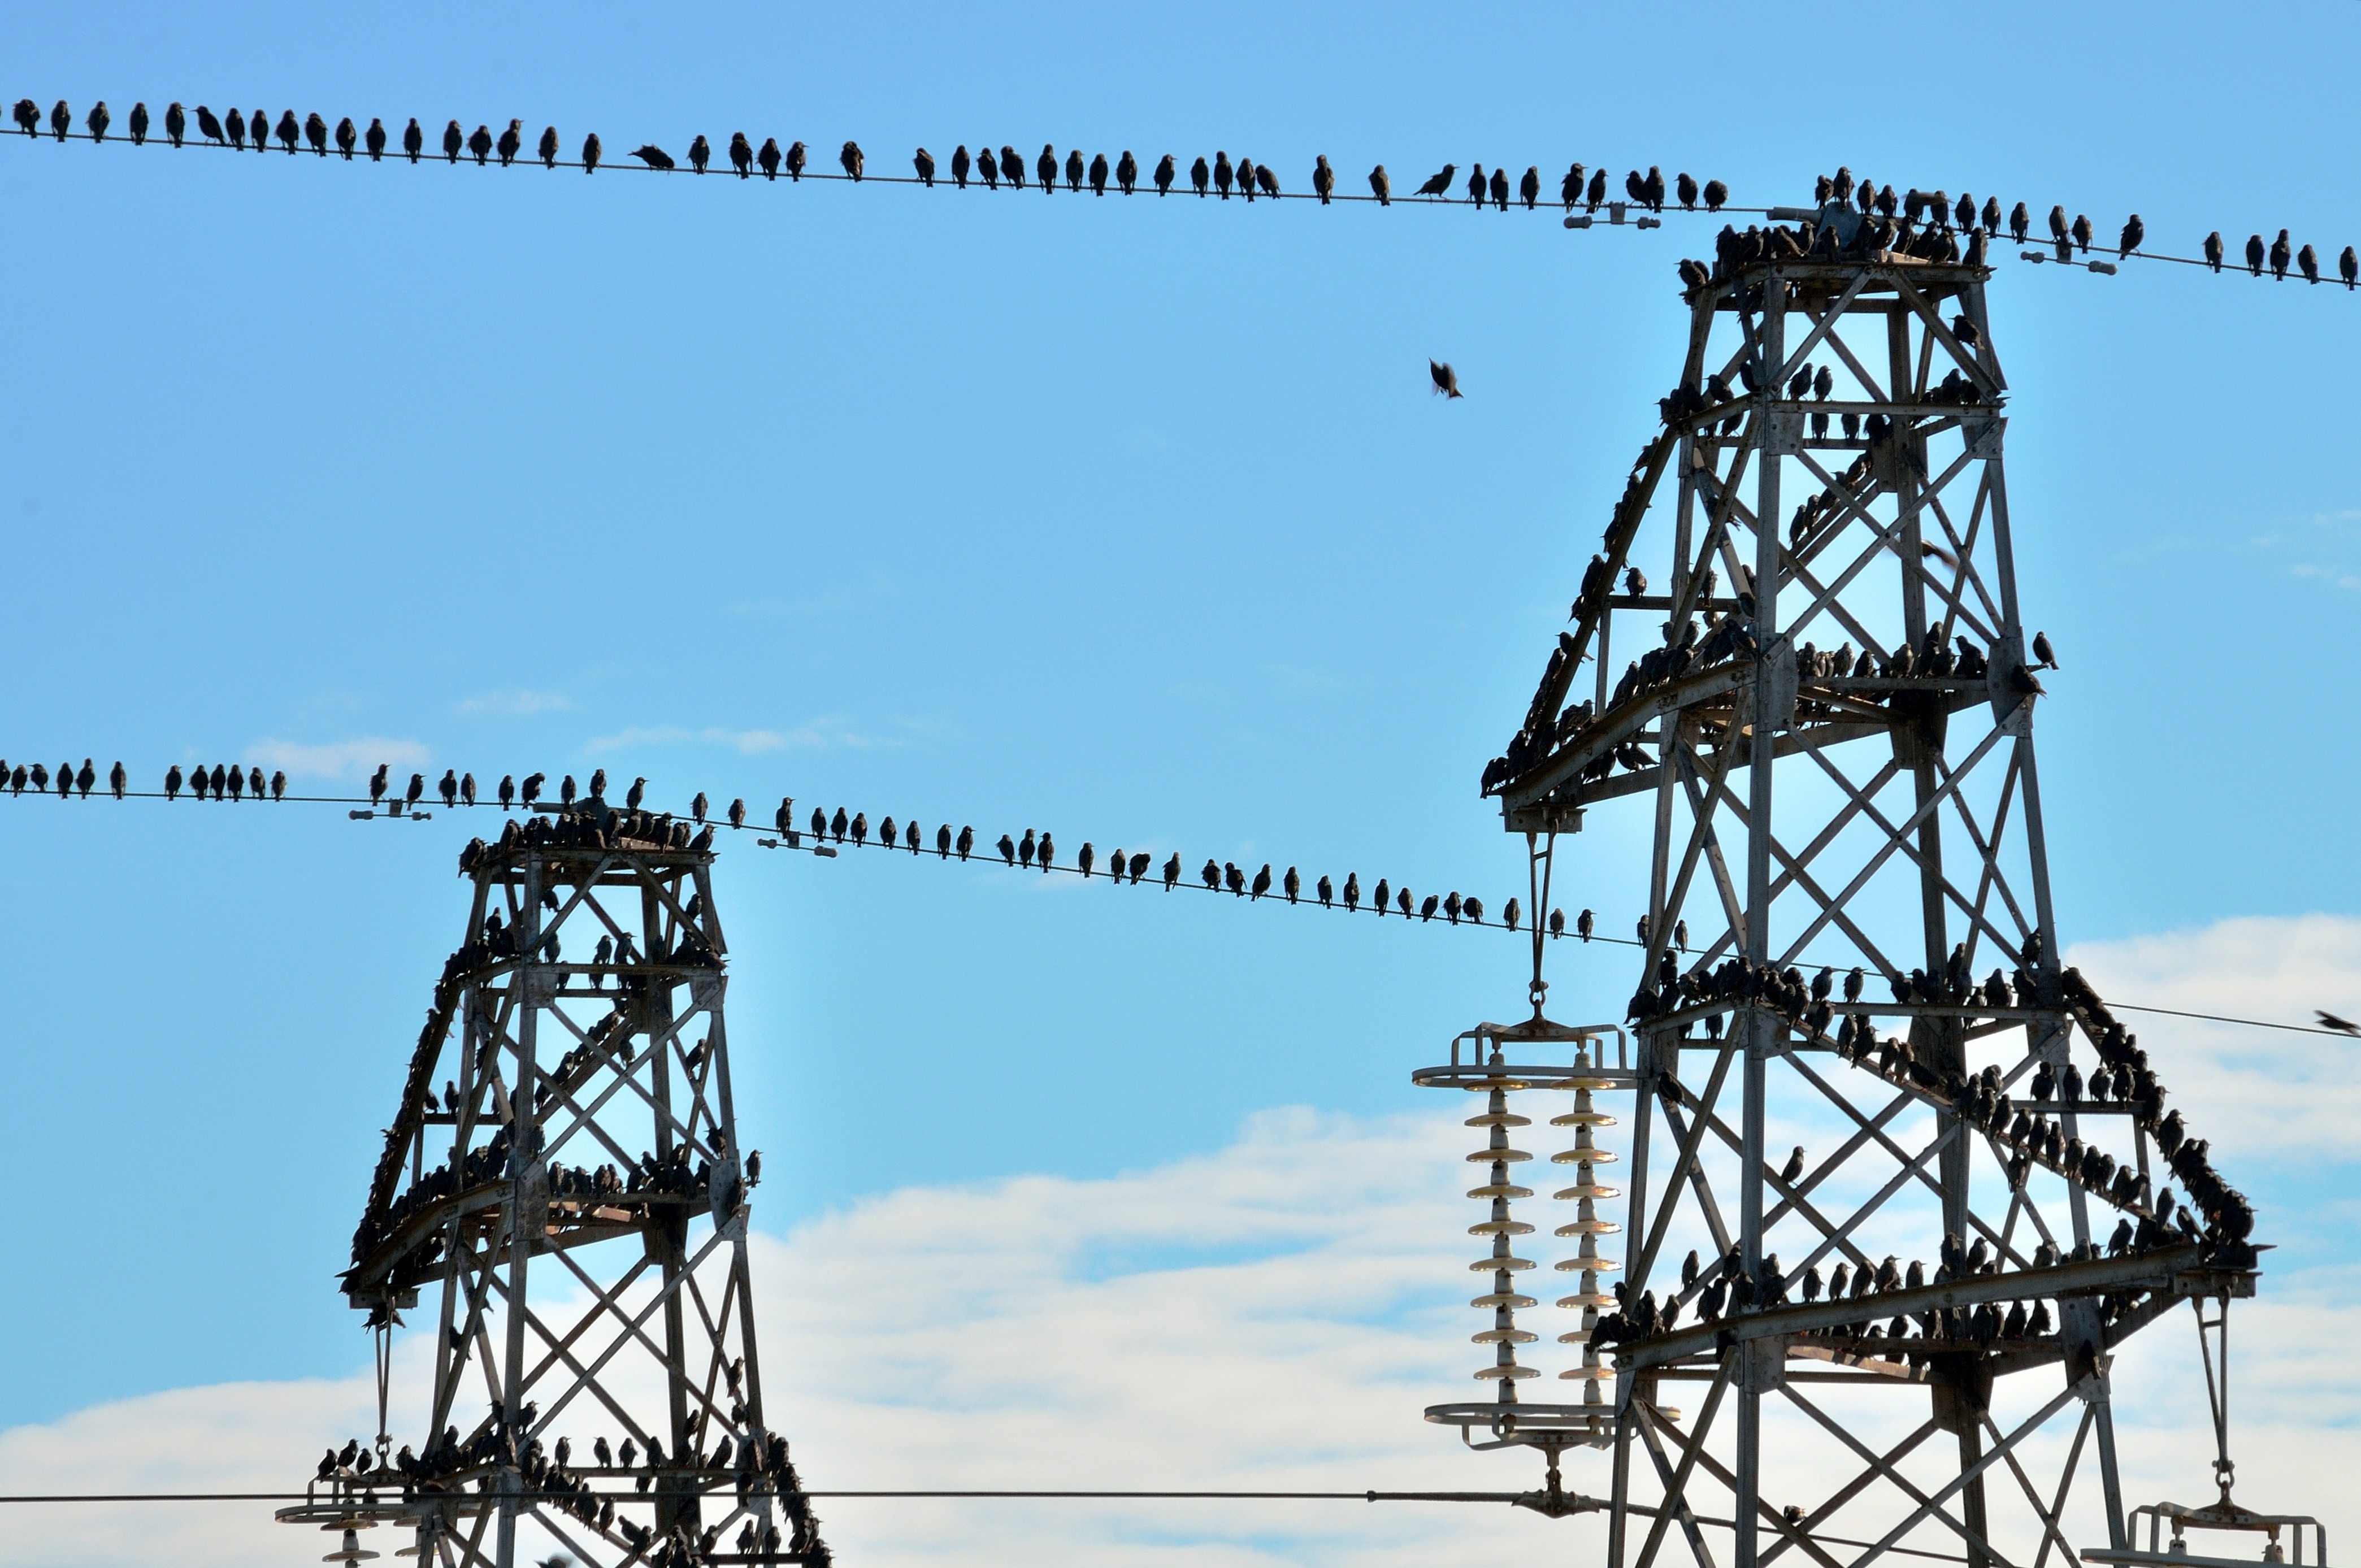
bird, animal, fly, tower, mast, electricity, energy, birds, animals, transmission tower, outdoor structure, electrical supply, overhead power line, oil field, trellises